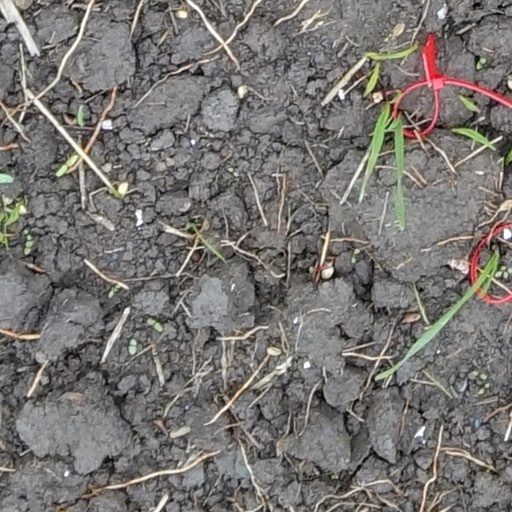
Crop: wheat